1954 United States Senate elections

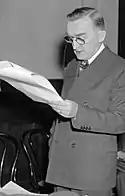
Senator Joseph C. O'Mahoney

There were two elections the same day to the same seat, due to the June 19, 1954, death of Democrat Lester C. Hunt. Both elections were won by Democratic former senator Joseph C. O'Mahoney.